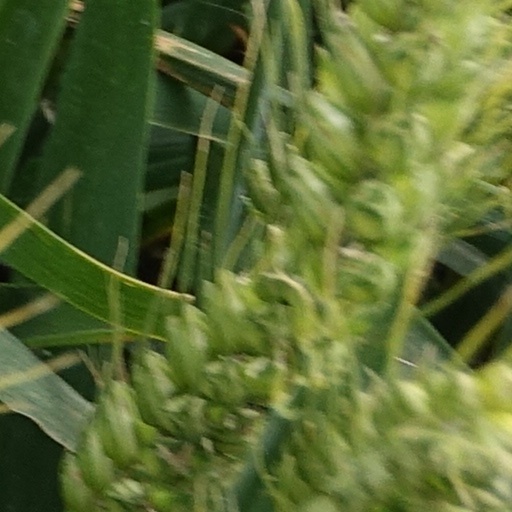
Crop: wheat